Ishiyama Hongan-ji War

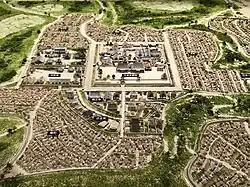
Model of the Ishiyama Hongan-j

The Ikkō-ikki leagues of warrior monks and commoners were among the last to stand in the way of Oda Nobunaga's bid to conquer all of Japan. Oda and Tokugawa had fought the Ikki before, crushing their armies of Mikawa Province and other areas, and by 1570, their twin fortresses of Ishiyama Hongan-ji and Nagashima were their last bastions of strength. He besieged both fortresses simultaneously, attacking Ishiyama in August 1570 and Nagashima in 1571.